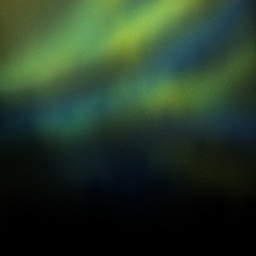
blue - green background of the sky